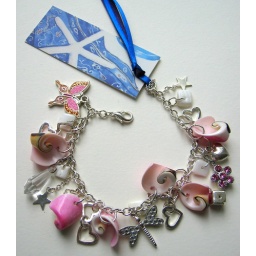
Pretty in Pink - pink and silver charm bracelet